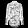
Label: Shirt